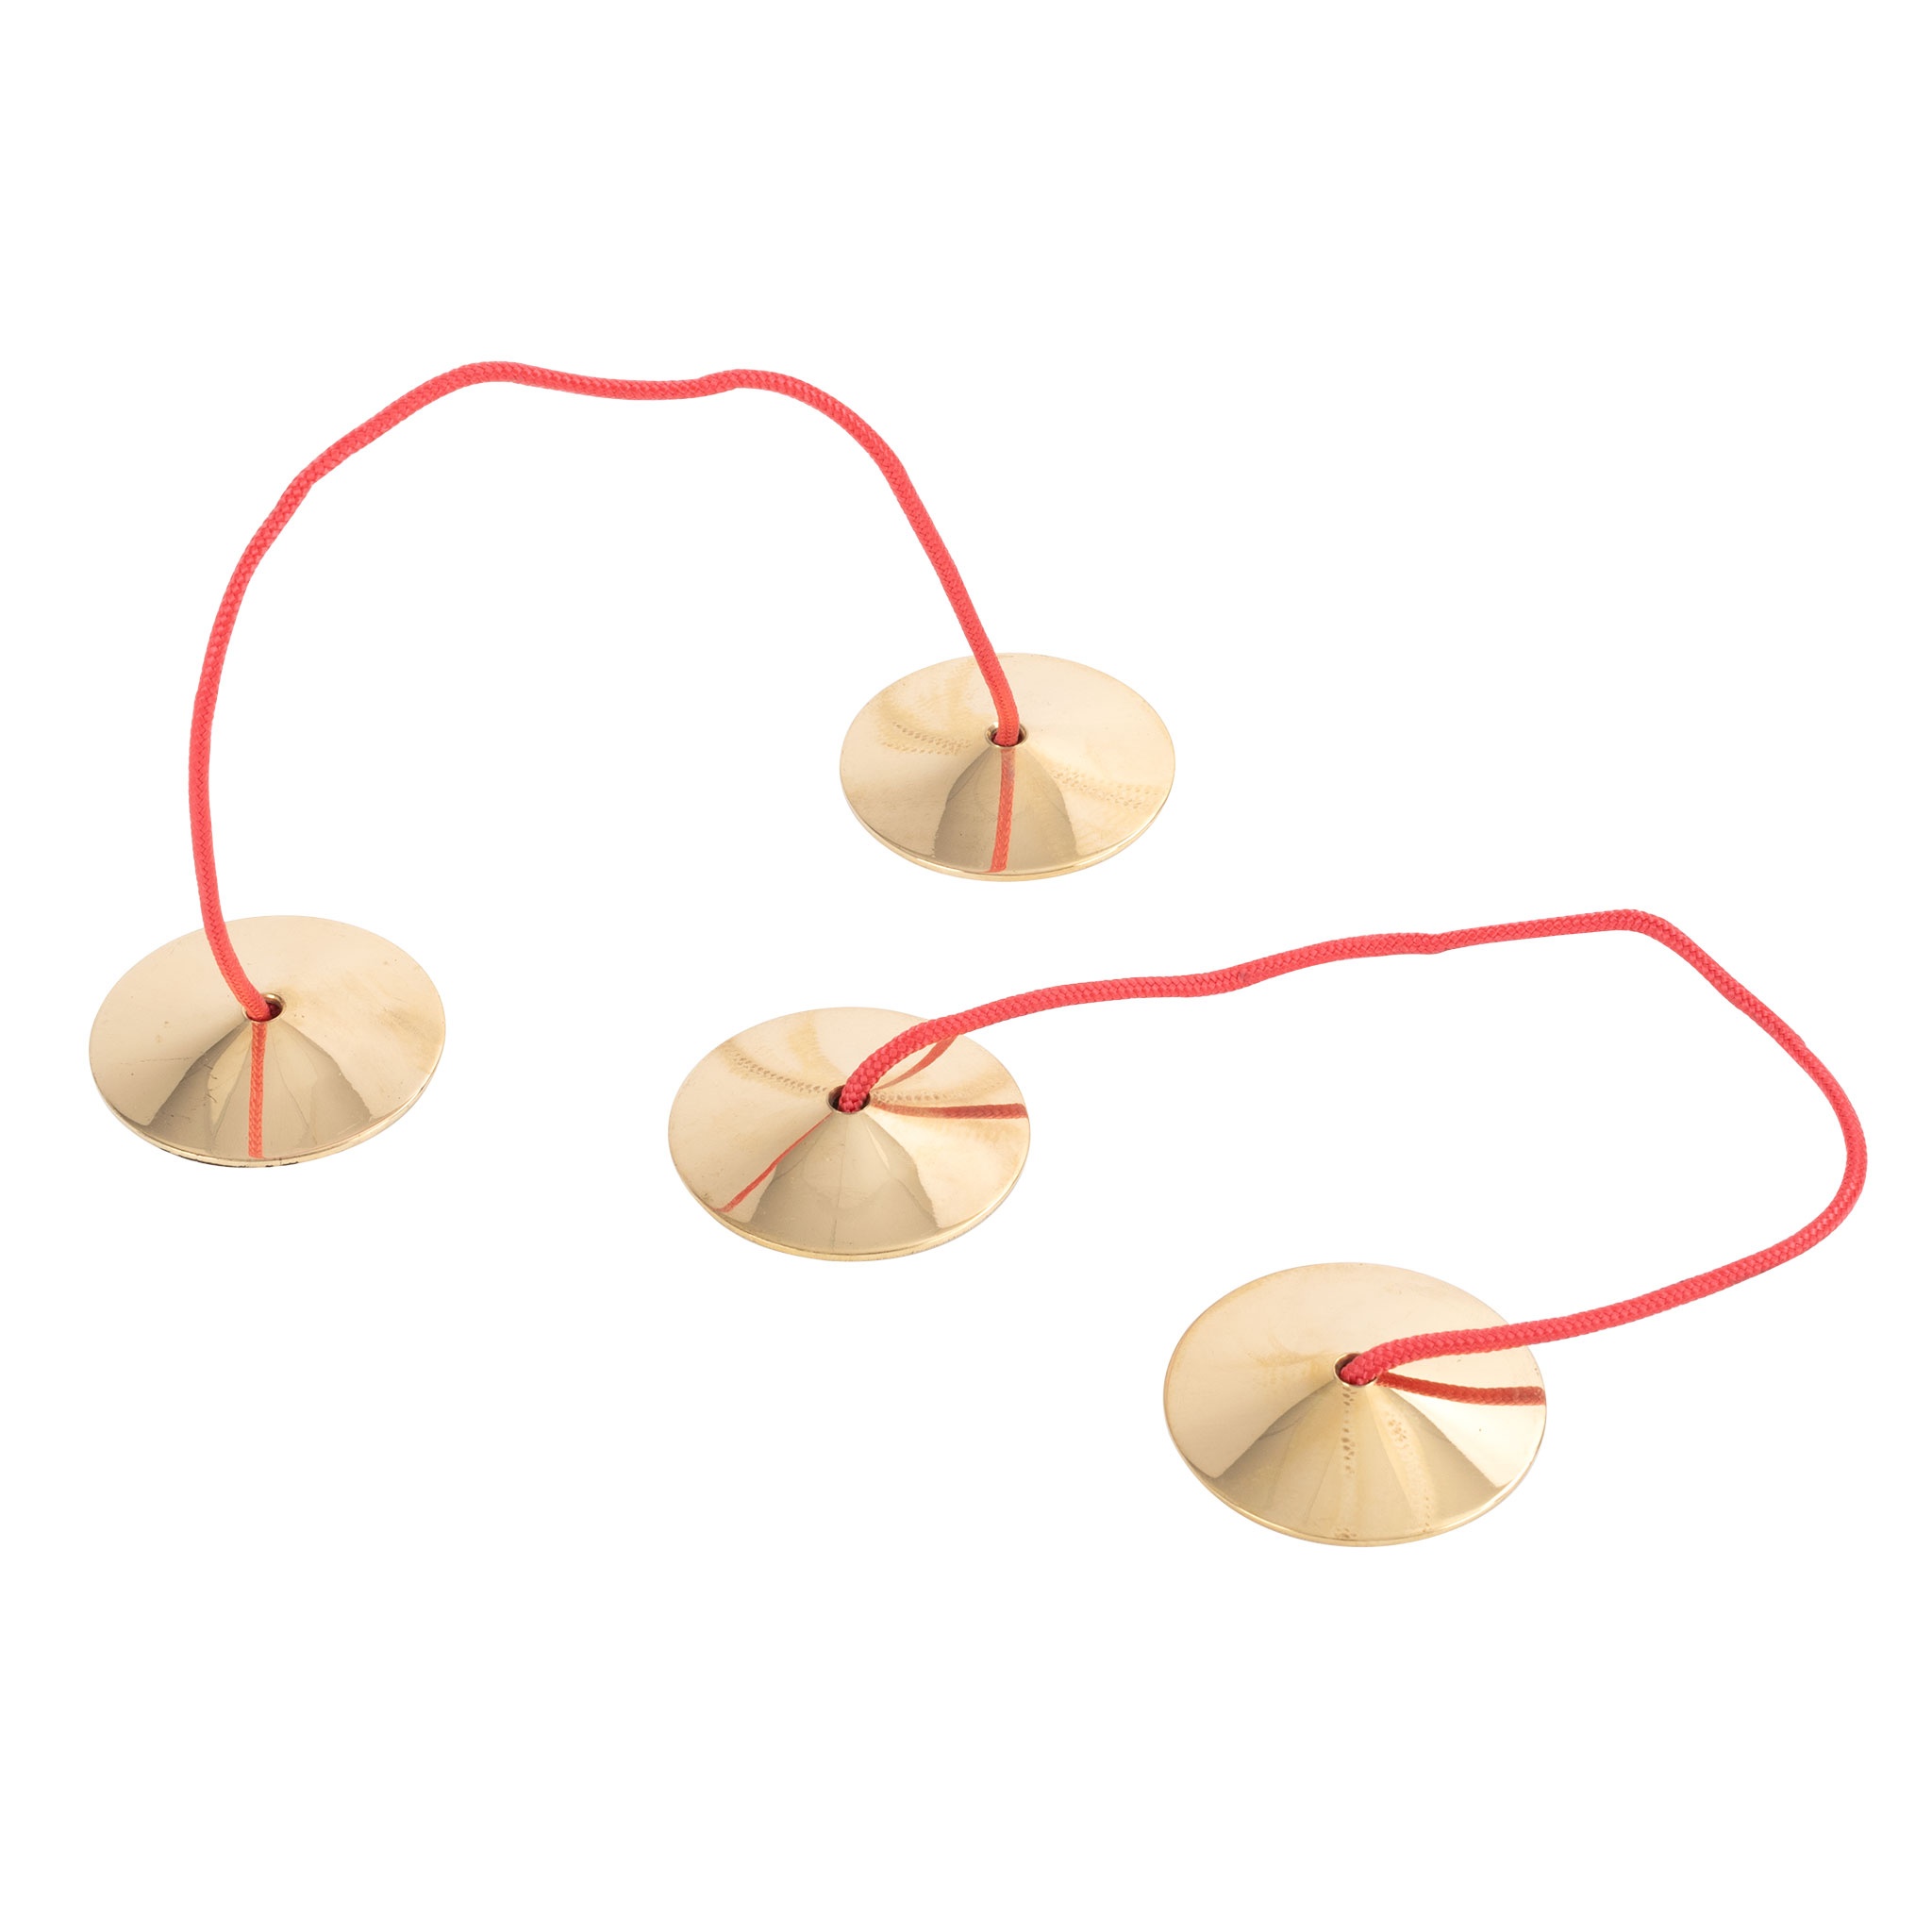
Percussion Plus Indian bells pair of pairs
Introducing the Percussion Plus Indian bells pair of pairs Sometimes known as zils, these are tiny cymbals sometimes used in belly dancing and similar performances. These Indian cymbals on cords are similar to the Percussion Plus Tibetan Tingsha bells but are made from brass instead of bronze and come in two pairs. These bells are ideal for kids as they are fun and easy to play.
Brand: Percussion Plus
Category: Arts & Entertainment > Hobbies & Creative Arts > Musical Instruments > Percussion > Hand Percussion > Finger & Hand Cymbals > Zills